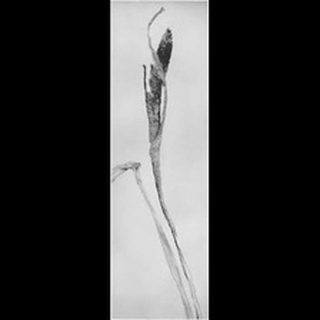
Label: wheat_smut